Ferd Kayser

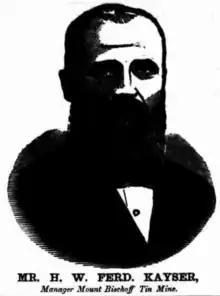
Portrait of Ferd Kayser, published in the Launceston newspaper "The Colonist" in April 1888

Heinrich Wilhelm Ferdinand "Ferd" Kayser, (1833 – 12 October 1919) was the mine manager of Mount Bischoff Tin Mining Company for thirty years.